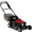
Label: lawn_mower